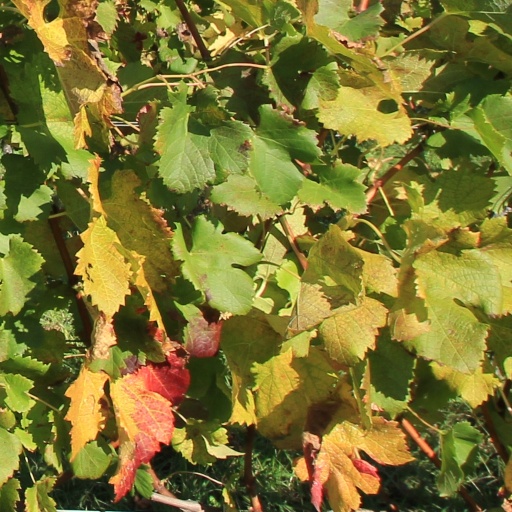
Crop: grape